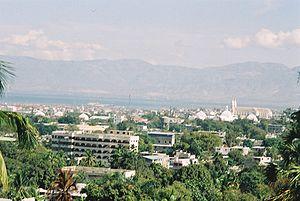
Vue sur la baie de Port-au-Prince depuis l'hotel Oloffson